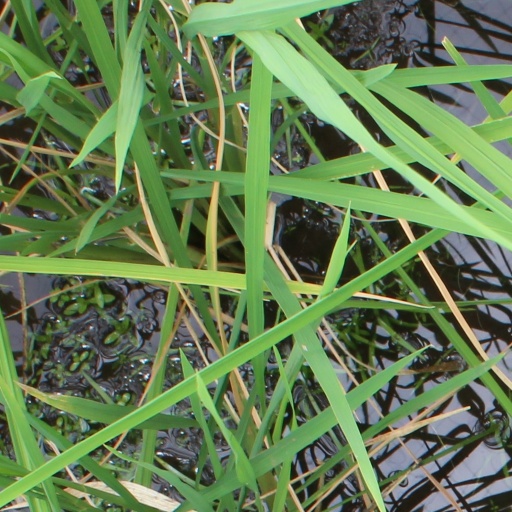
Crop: rice